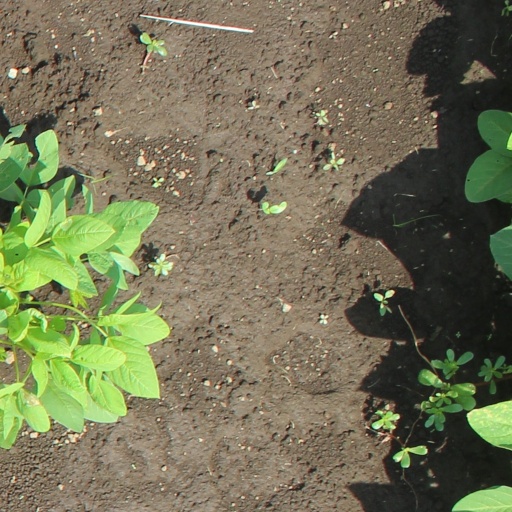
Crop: soybean